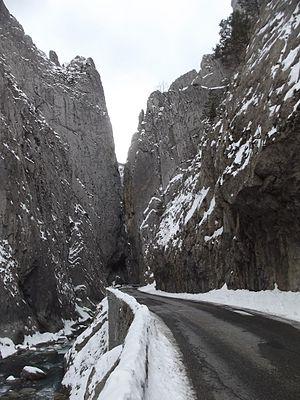
Clues de Barles en hiver
La Javie est une commune française, située dans le département des Alpes-de-Haute-Provence en région Provence-Alpes-Côte d'Azur.
Le Bès est un cours d'eau des Alpes-de-Haute-Provence et un affluent de la Bléone, donc un sous-affluent du Rhône par la Durance.